1910–11 United States Senate elections

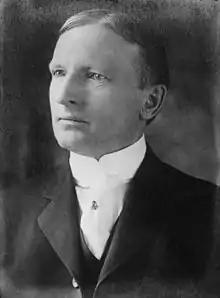
Senator Porter J. McCumber

Three-term Democrat Hernando Money retired from the class 1 seat. In 1908 the Mississippi legislature had already unanimously elected Democratic congressman John Sharp Williams early for the next term.